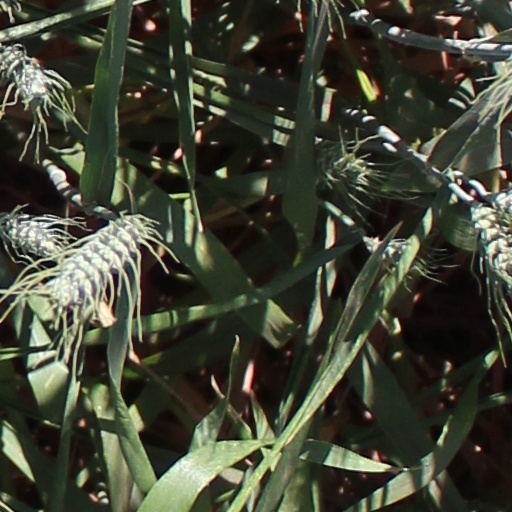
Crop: wheat